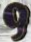
Number: 9